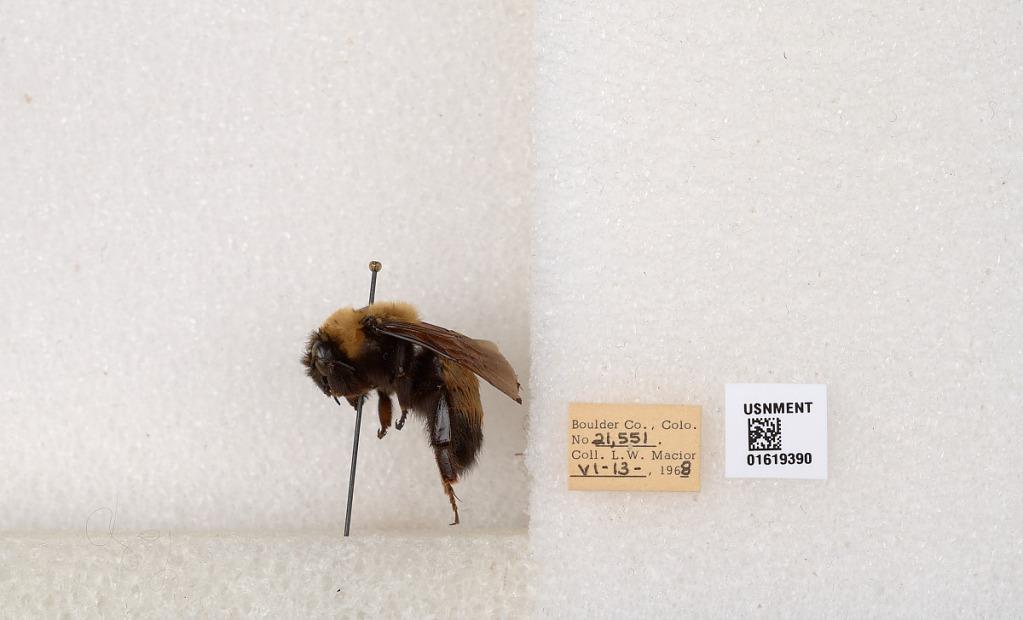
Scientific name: Bombus (Bombus) nevadensis Cresson